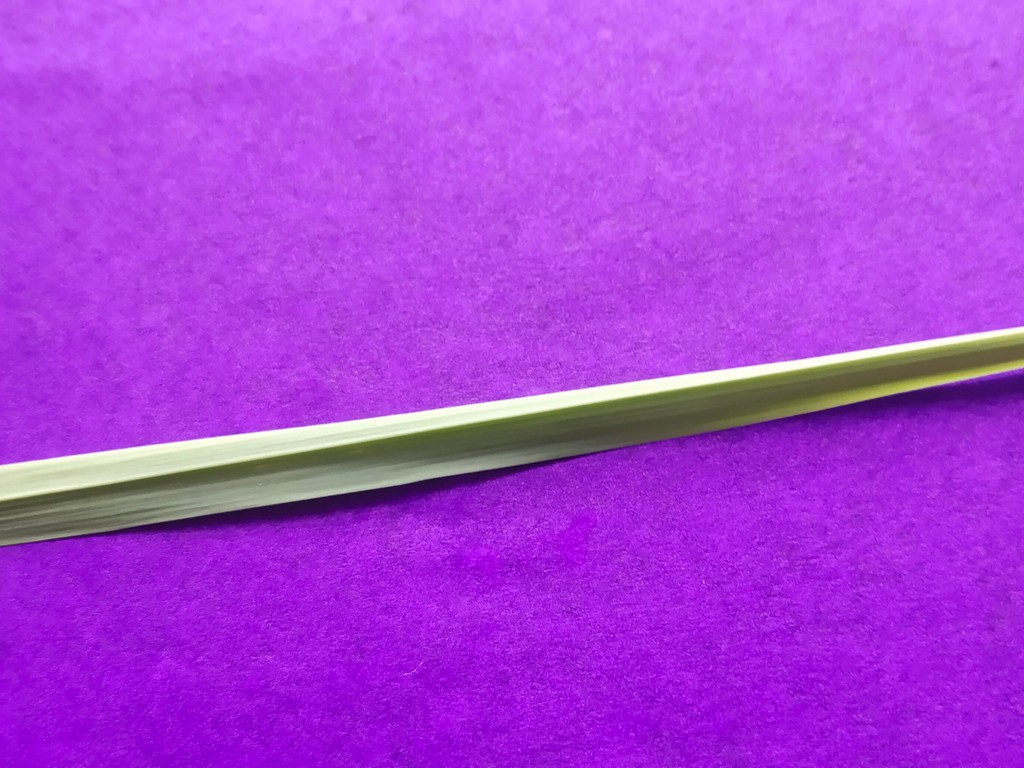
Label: Healthy